Edgar Degas

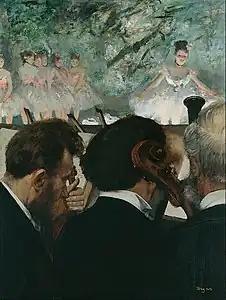
"Musicians in the Orchestra", 1872, oil on canvas

Blurring the distinction between portraiture and genre pieces, he painted his bassoonist friend, Désiré Dihau, in "The Orchestra of the Opera" (c. 1870) as one of fourteen musicians in an orchestra pit, viewed as though by a member of the audience. Above the musicians can be seen only the legs and tutus of the dancers onstage, their figures cropped by the edge of the painting. Art historian Charles Stuckey has compared the viewpoint to that of a distracted spectator at a ballet, and says that "it is Degas' fascination with the depiction of movement, including the movement of a spectator's eyes as during a random glance, that is properly speaking 'Impressionist'."